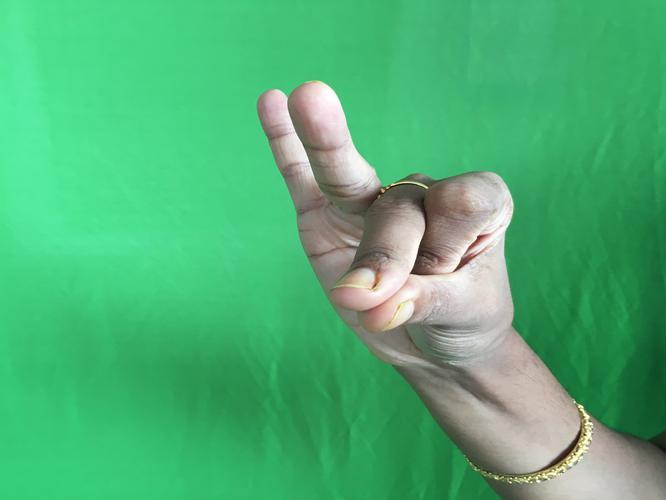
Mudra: Bramaram
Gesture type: single_hand